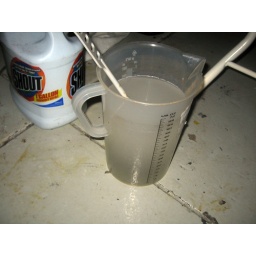
water in plastic beaker with stirrer